NBC Symphony Orchestra

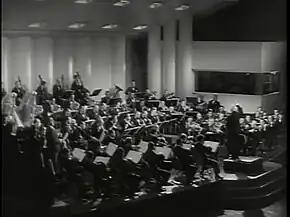
Toscanini and the NBC Symphony Orchestra playing Verdi's "Hymn of the Nations" in 1943

The orchestra's first concert was broadcast on November 13, 1937, under the direction of Monteux. Toscanini conducted ten concerts that first season, making his NBC debut on December 25, 1937. In addition to weekly broadcasts on the NBC Red and Blue networks, the NBC Symphony Orchestra made many recordings for RCA Victor. Televised concerts began in March, 1948 and continued until March, 1952. During the summer of 1950, NBC converted Studio 8-H into a television studio (the broadcast home of NBC's late-night comedy program "Saturday Night Live" since 1975) and moved the broadcast concerts to Carnegie Hall, where many of the orchestra's recording sessions and special concerts had already taken place.